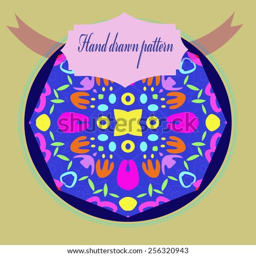
card with floral circular pattern , pale yellow frame , tulips , label on a dark blue circle .